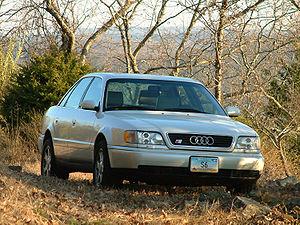
L'Audi A6 est une berline de luxe tricorps construite par la marque allemande Audi, déclinée en version break et break surélevé et en version berline. Elle a succédé, en 1994, à l'Audi 100. À ce jour, quatre générations différentes d'Audi A6 se sont succédé.